Edward Russell (Australian politician)

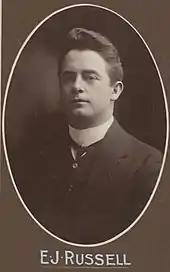
Russell in 1908

Russell was elected to the Senate at the 1906 federal election, to a six-year term beginning on 1 July 1907. He was the only ALP candidate elected in Victoria, polling the third-highest number of votes in the state. From September 1913 he was an assistant minister in the Fisher and Hughes governments. On 27 October 1916, he resigned from the ministry along with William Higgs and William Webster in opposition to Hughes handling of conscription. Nevertheless, on 14 November 1916, he joined Hughes' National Labor Party government and was reappointed to the ministry as assistant minister. From March 1918 to December 1921, he was Vice-President of the Executive Council. He was also chairman of various boards dealing with agricultural commodities and vice-president of the Board of Trade and for much of 1919 he was acting Minister for Defence.